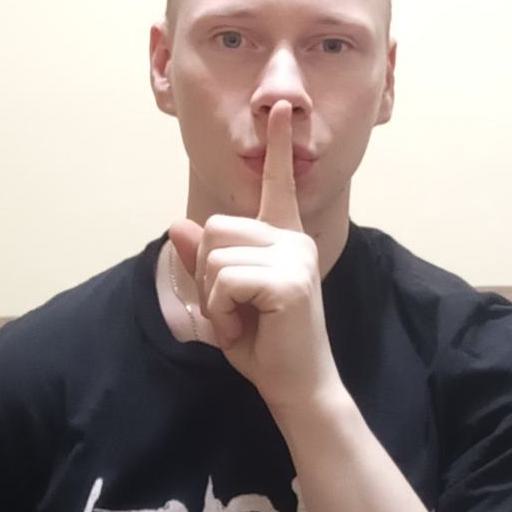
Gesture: mute